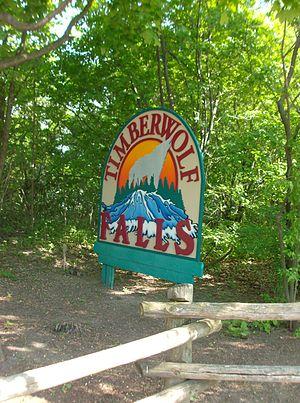
Canada's Wonderland est un parc d'attractions situé à Vaughan, en Ontario, au nord de Toronto. Il fait partie du groupe Cedar Fair. Il est le principal concurrent du parc d'attractions La Ronde et du parc d'attractions Marineland.
Parc Astérix ouvert au public le 30 avril.